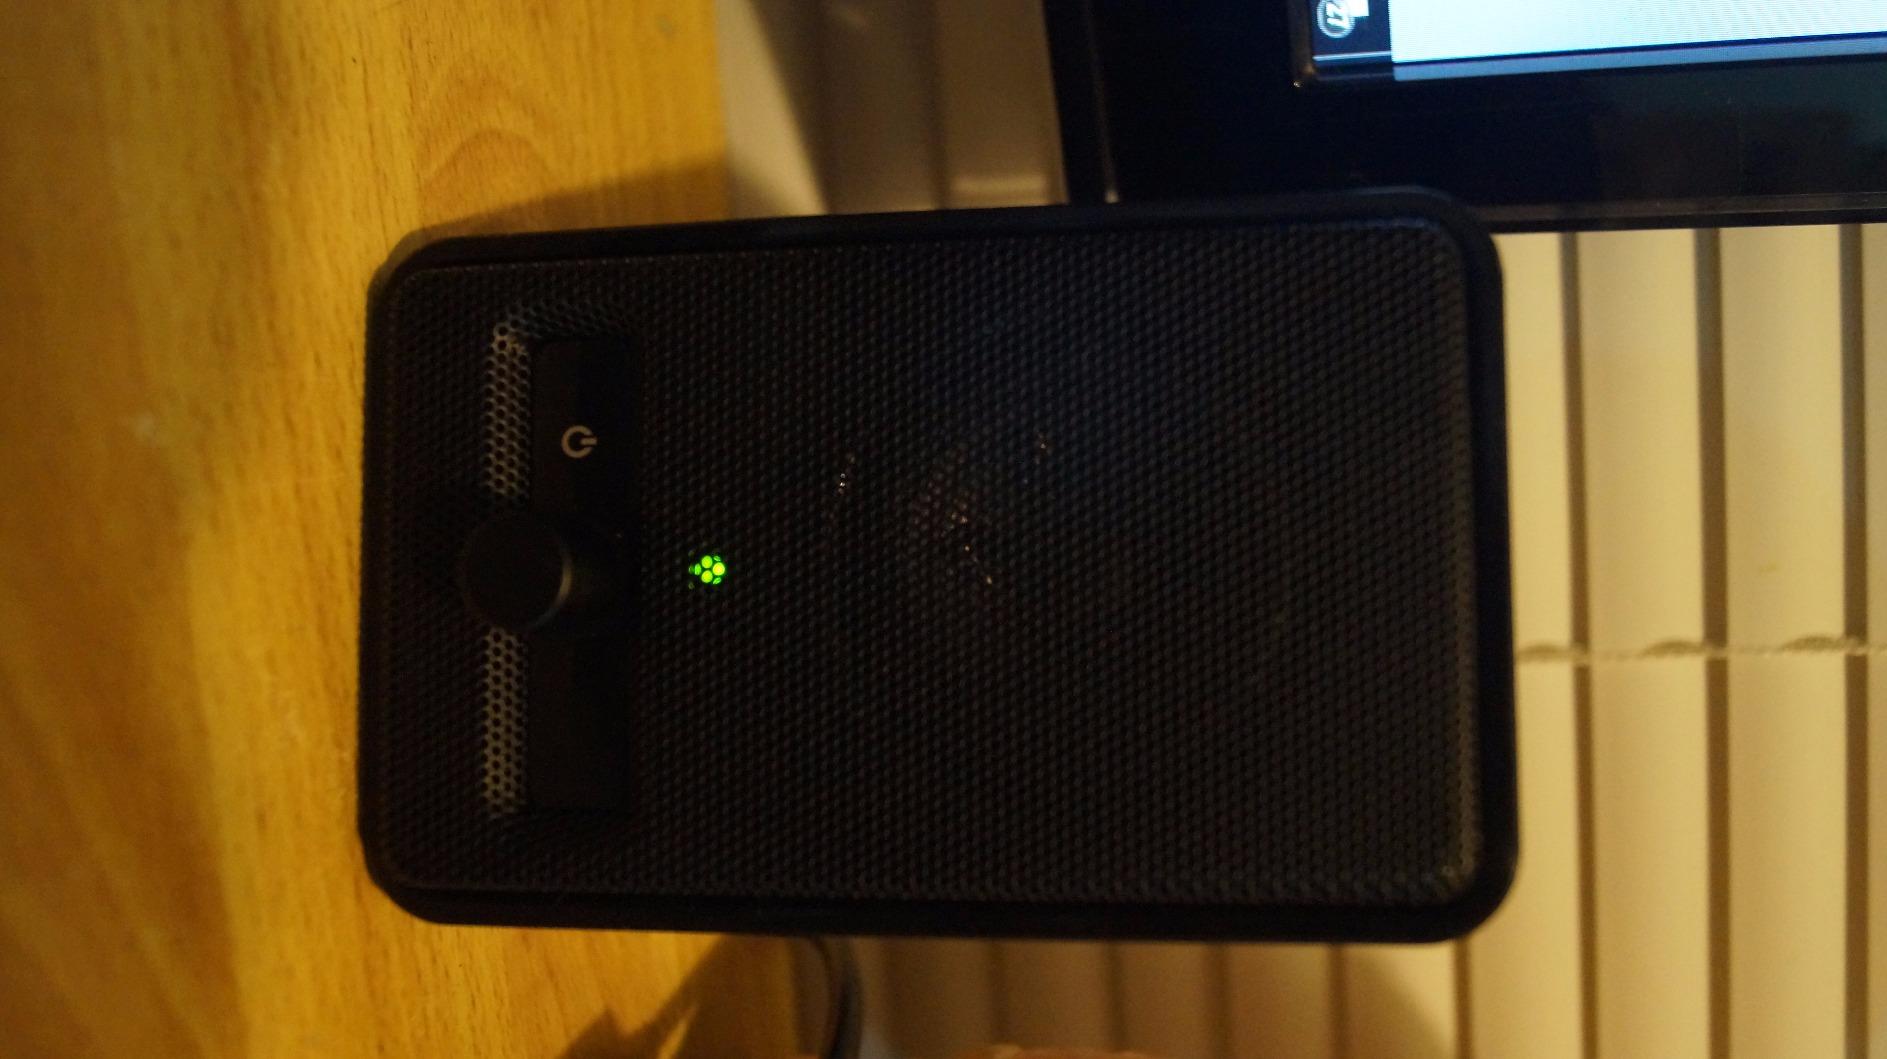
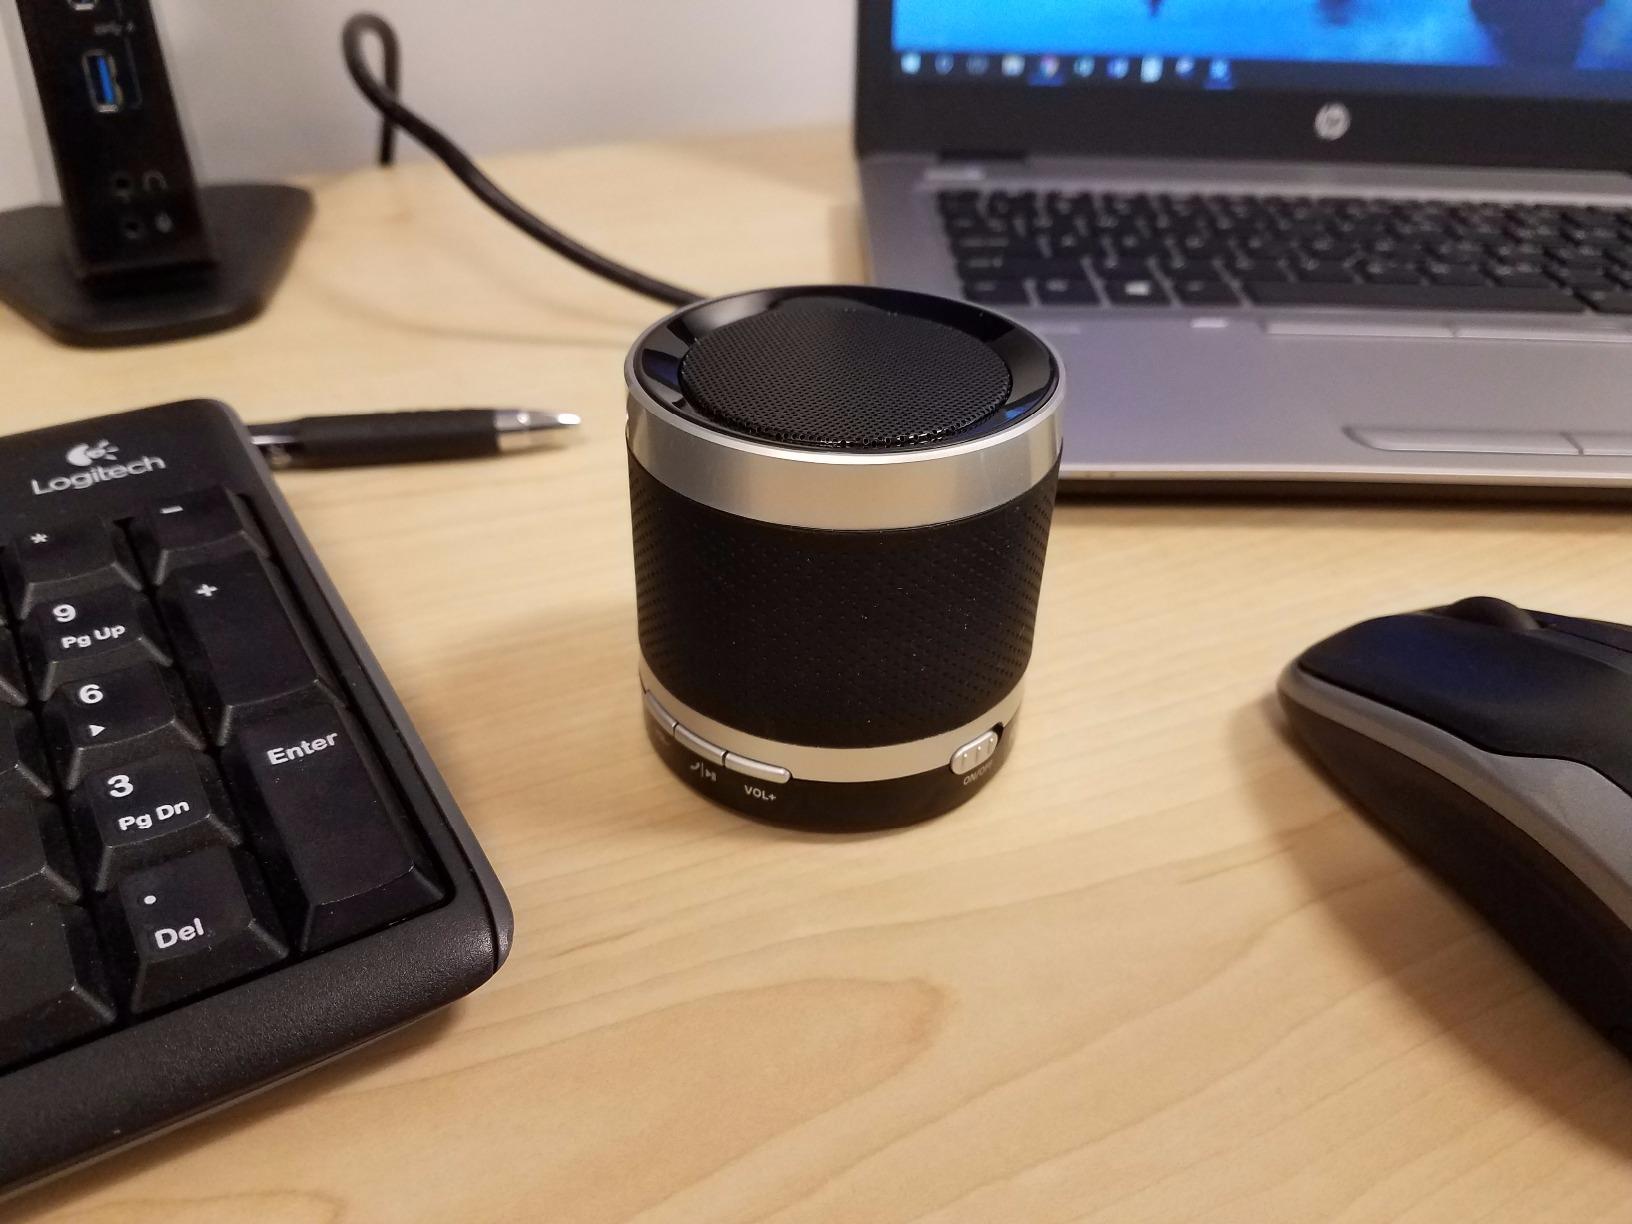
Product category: speaker
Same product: no